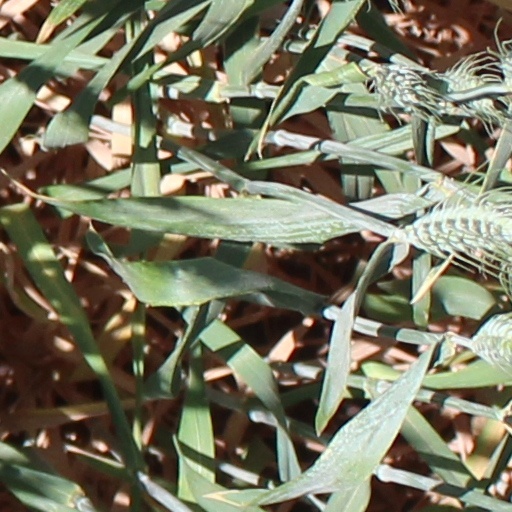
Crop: wheat